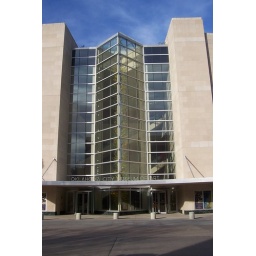
the Chihuly glass tower is visibble in the entry lobby,3 floor of display plus bsement and 4th floor for staff/storage okcmoa.com